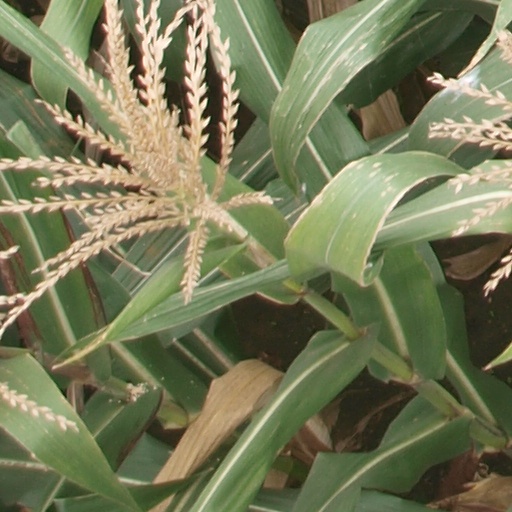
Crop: maize; corn